European Union ban on seal products

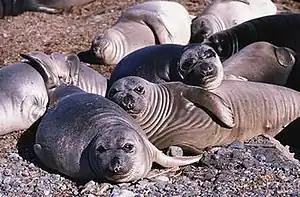
Elephant seals

The European Union banned seal products in 2009 for reasons of animal welfare. The ban was a continuation of a sealskin ban by the European Economic Community imposed in 1983.